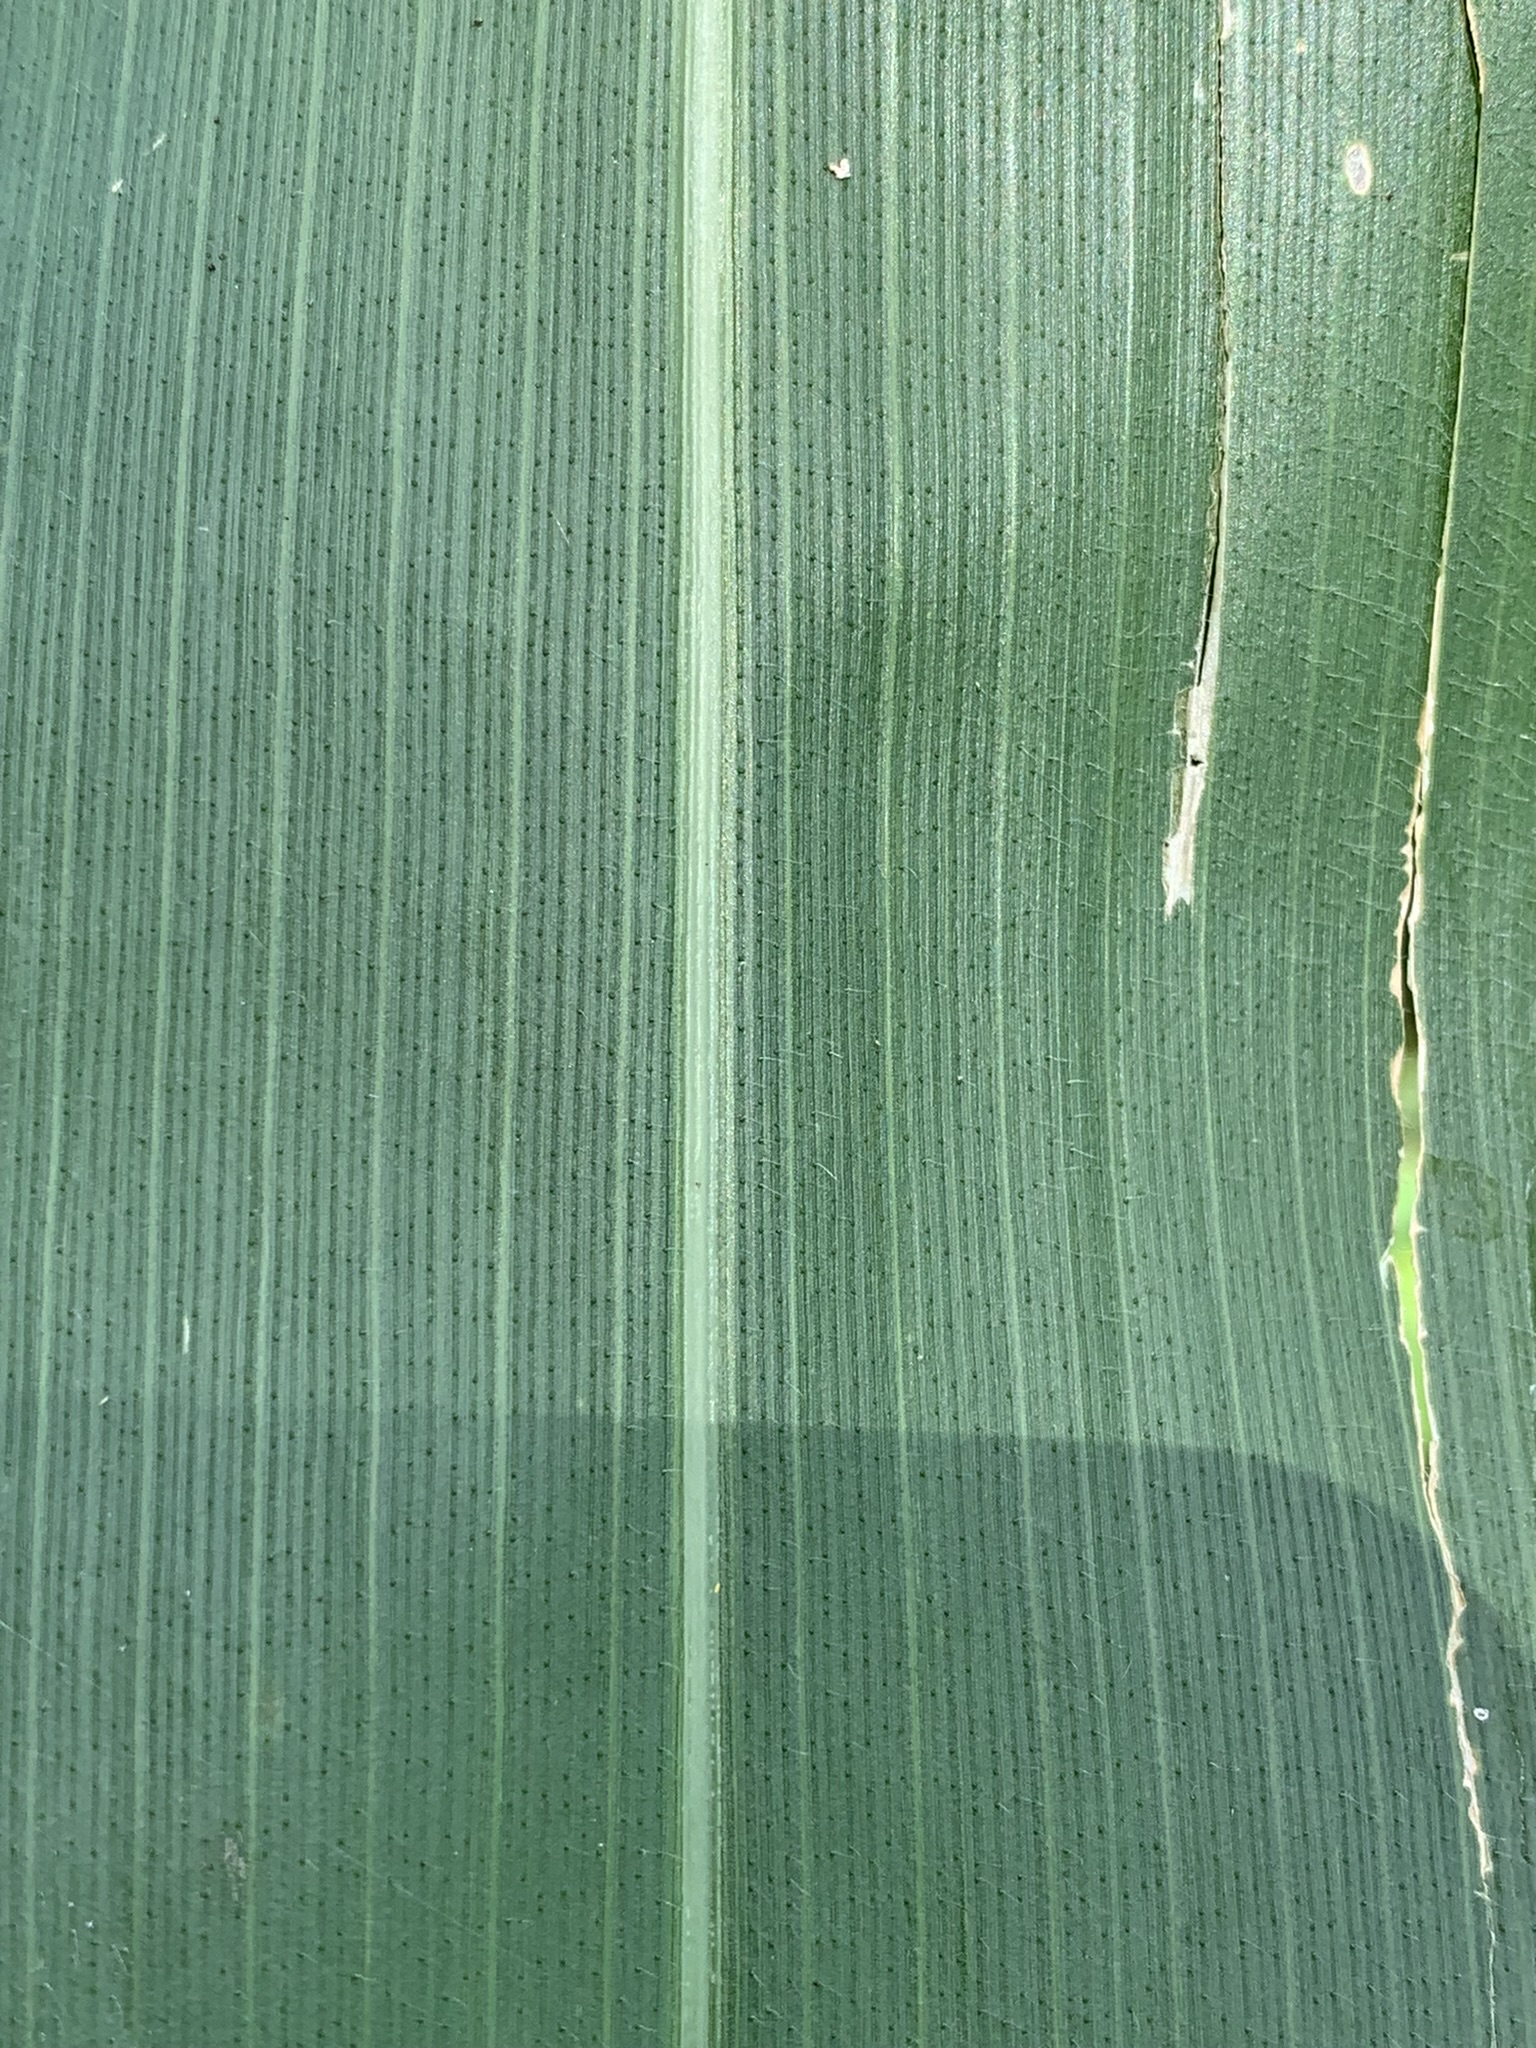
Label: Healthy